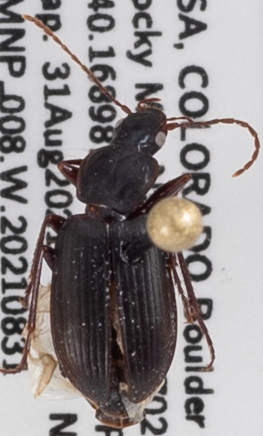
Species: Pterostichus restrictus
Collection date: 2021-08-31 04:00:00
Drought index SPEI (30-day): -0.774
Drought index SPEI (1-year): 0.288
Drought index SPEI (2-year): -0.62